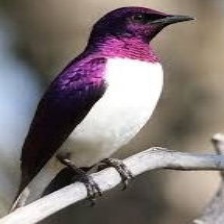
Species: VIOLET BACKED STARLING
Scientific name: CINNYRICINCLUS LEUCOGASTER